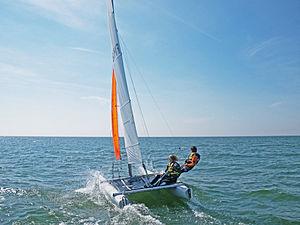
catamaran Fort Mahon Plage (EVEILS)
Fort-Mahon-Plage est une commune française située dans le département de la Somme, en région Hauts-de-France.